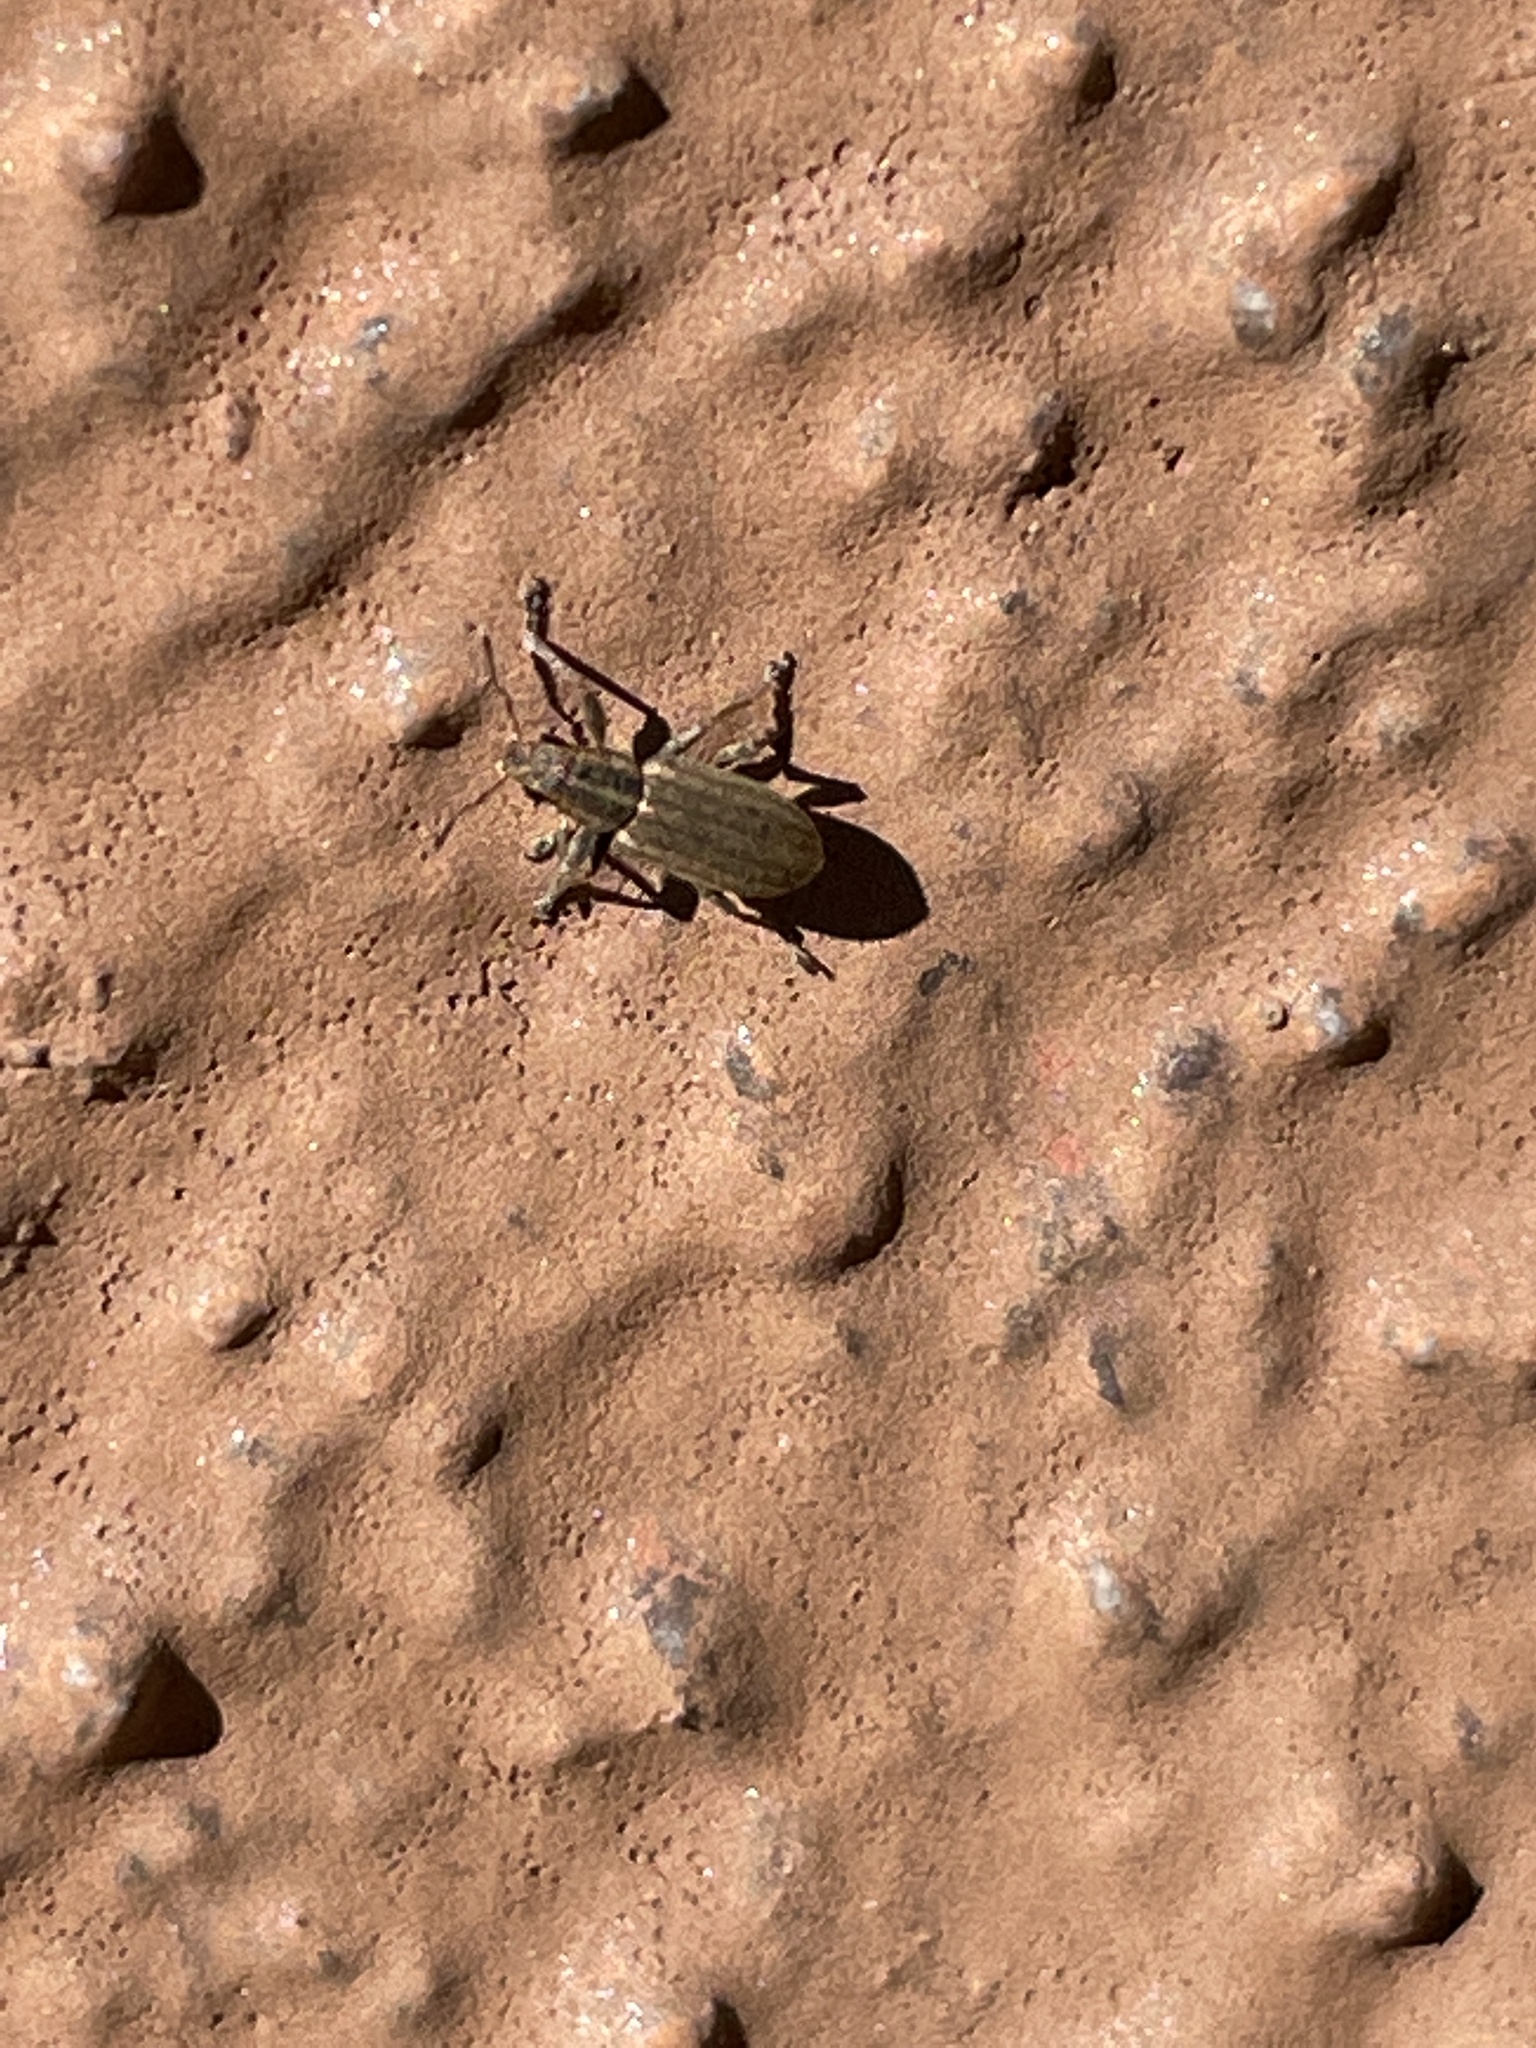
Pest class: pea_leaf_weevil